Maurice Cheeks

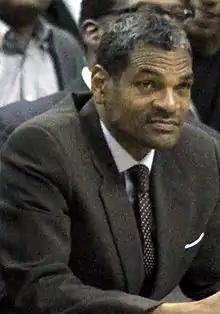
Cheeks in 2011

Maurice Edward Cheeks (born September 8, 1956) is an American professional basketball coach and former player who serves as an assistant coach for the New York Knicks of the National Basketball Association (NBA). He has also served as head coach of the Portland Trail Blazers, Philadelphia 76ers, and Detroit Pistons. Cheeks was inducted into the Naismith Memorial Basketball Hall of Fame as a player in 2018. He was the first player with 2,000 steals solely in the NBA.